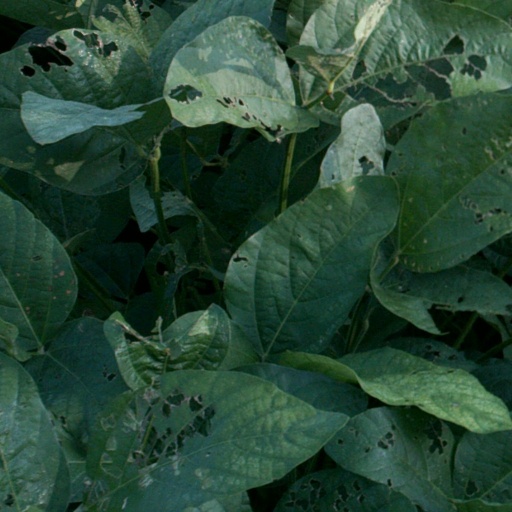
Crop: soybean